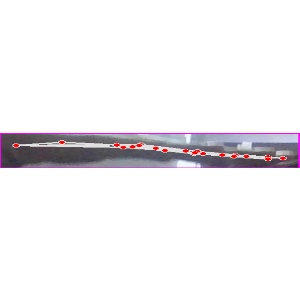
अक्षर: ज